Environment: real
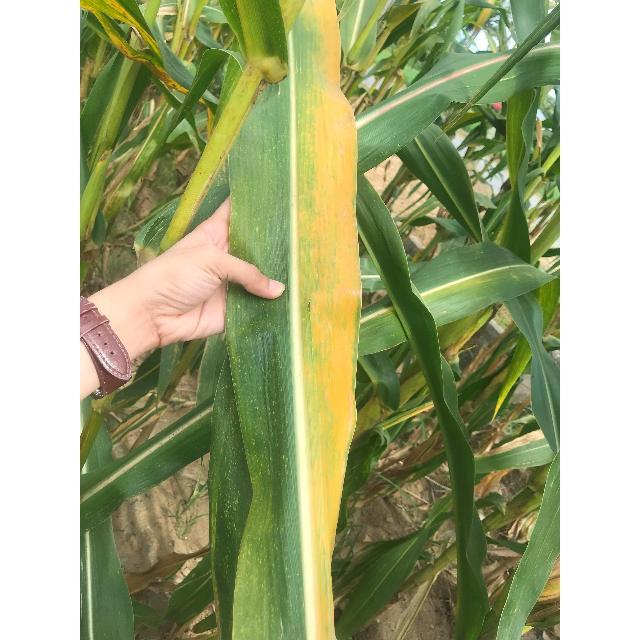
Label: potassium_deficiency